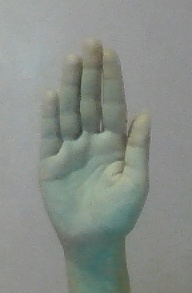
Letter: seen